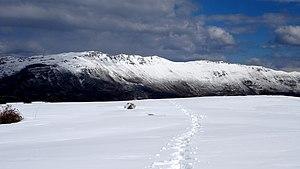
Vue de la montagne du Cheiron depuis le plateau de Calern.
La montagne du Cheiron est située dans le département des Alpes-Maritimes, dans les Préalpes de Castellane.